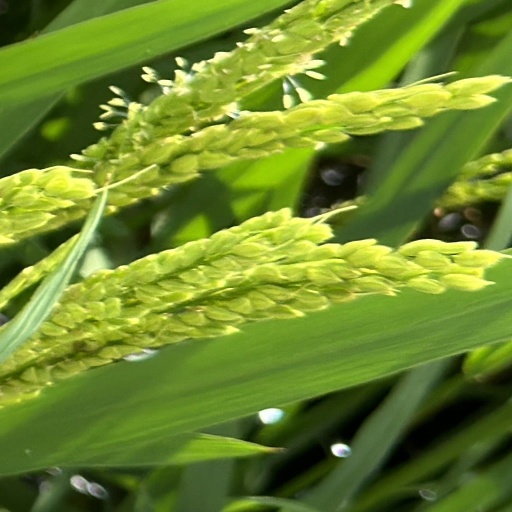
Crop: rice